History of metallurgy in China

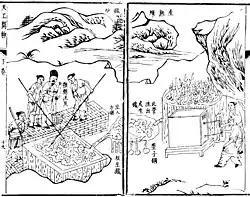
A Chinese blast furnace, pouring out iron

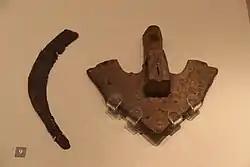
Iron sickle and plow, Han dynasty

Bronze technology was imported to China from the steppes. The oldest bronze object found in China was a knife found at a Majiayao culture site in Dongxiang, Gansu, and dated to 2900–2740 BC. Further copper and bronze objects have been found at Machang-period sites in Gansu. Metallurgy spread to the middle and lower Yellow River region in the late 3rd millennium BC. Contacts between the Afanasievo culture and the Majiayao culture and the Qijia culture have been considered for the transmission of bronze technology. From around 2000 BCE, cast bronze objects such as the socketed spear with single side hook were imported and adapted from the Seima-Turbino culture.